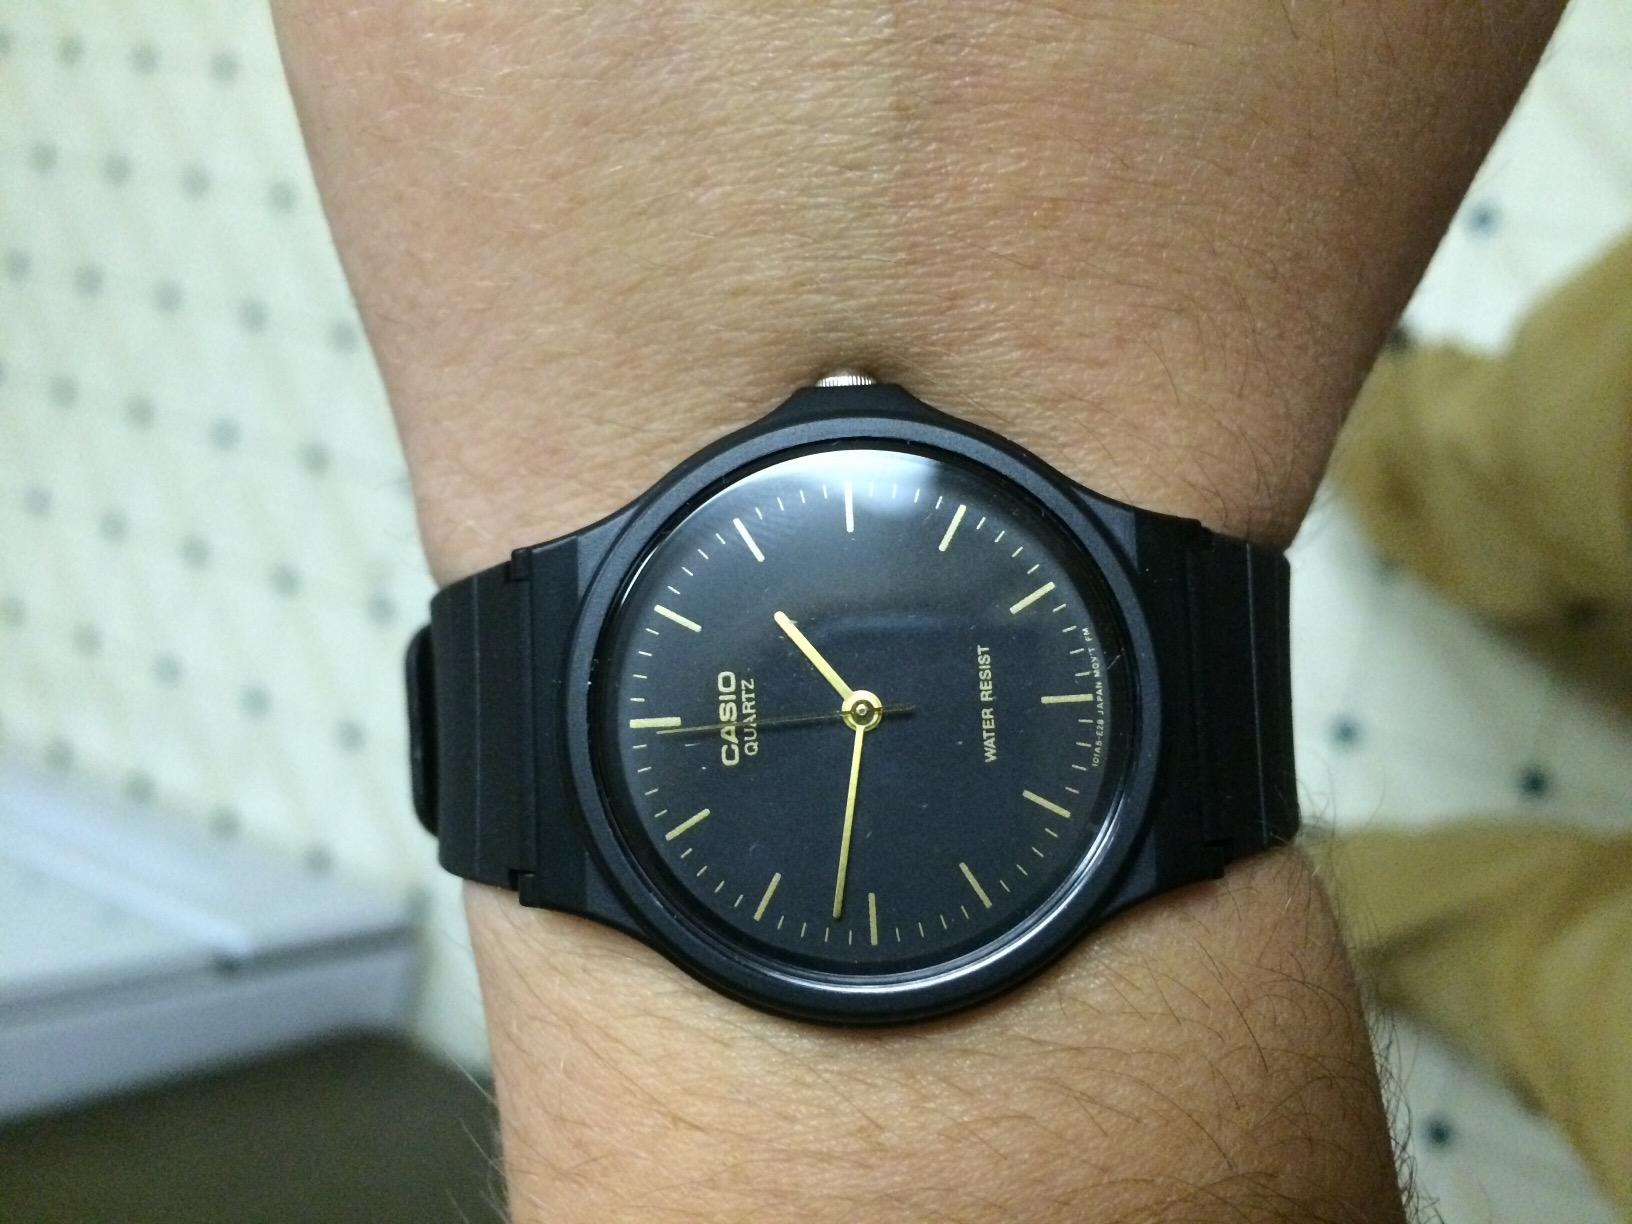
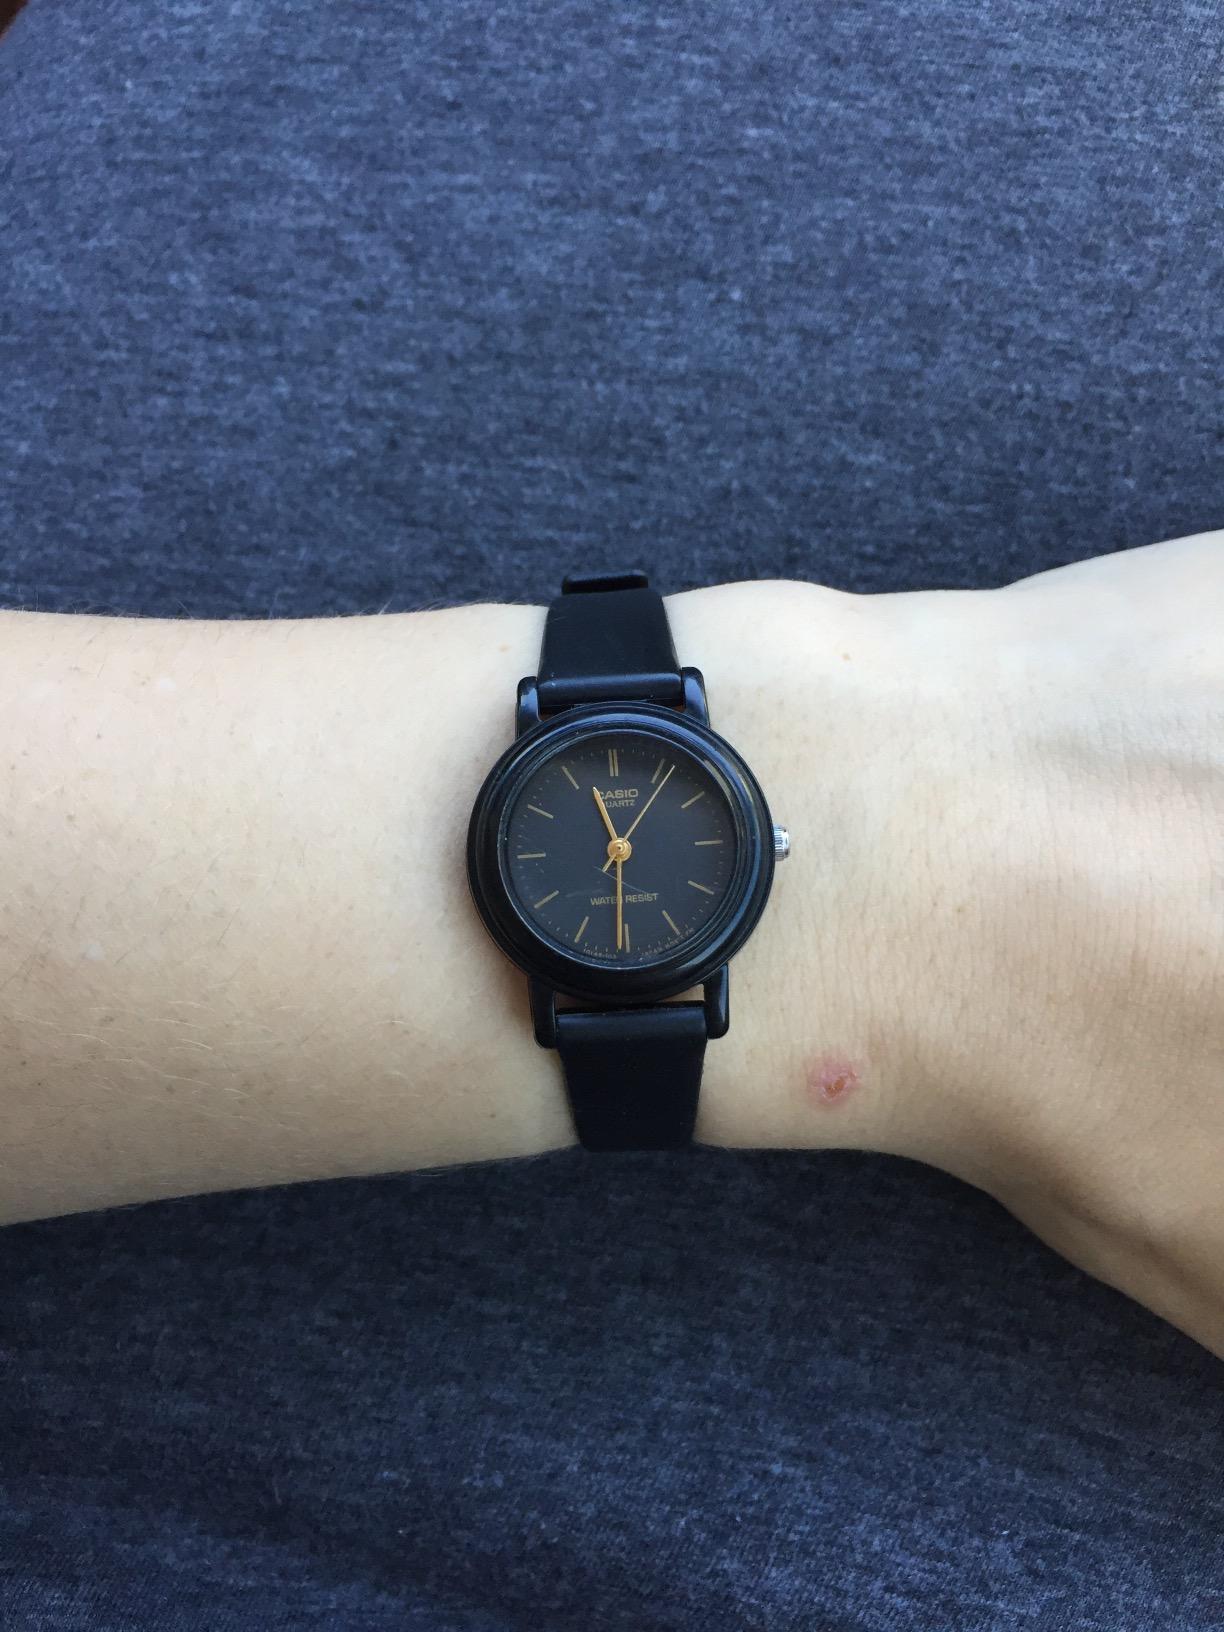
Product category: accessories_watch
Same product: no